Low frequency

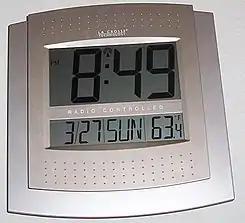

In Europe and Japan, many low-cost consumer devices have since the late 1980s contained radio clocks with an LF receiver for these signals. Since these frequencies propagate by ground wave only, the precision of time signals is not affected by varying propagation paths between the transmitter, the ionosphere, and the receiver. In the United States, such devices became feasible for the mass market only after the output power of WWVB was increased in 1997 and 1999.